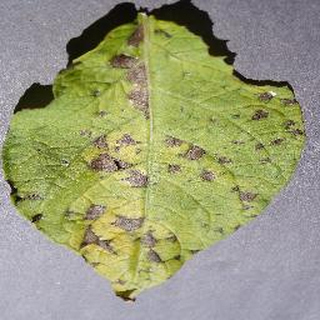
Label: potato_early_blight